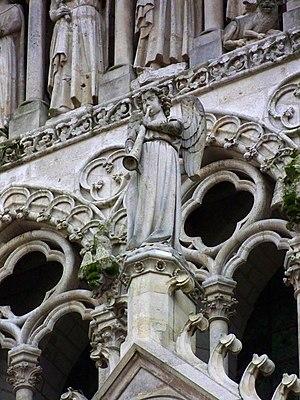
Ange au sommet du portail de la cathédrale Notre-Dame d'Amiens, France
La cathédrale Notre-Dame d'Amiens est une église catholique située à Amiens dans le département français de la Somme en région Hauts-de-France.